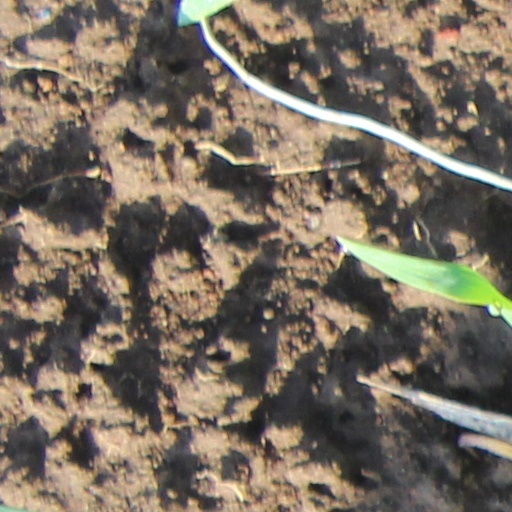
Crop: wheat